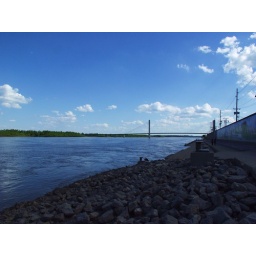
Emerson bridge down river from the Broadway Street Gates in Downtown Cape Girardeau.